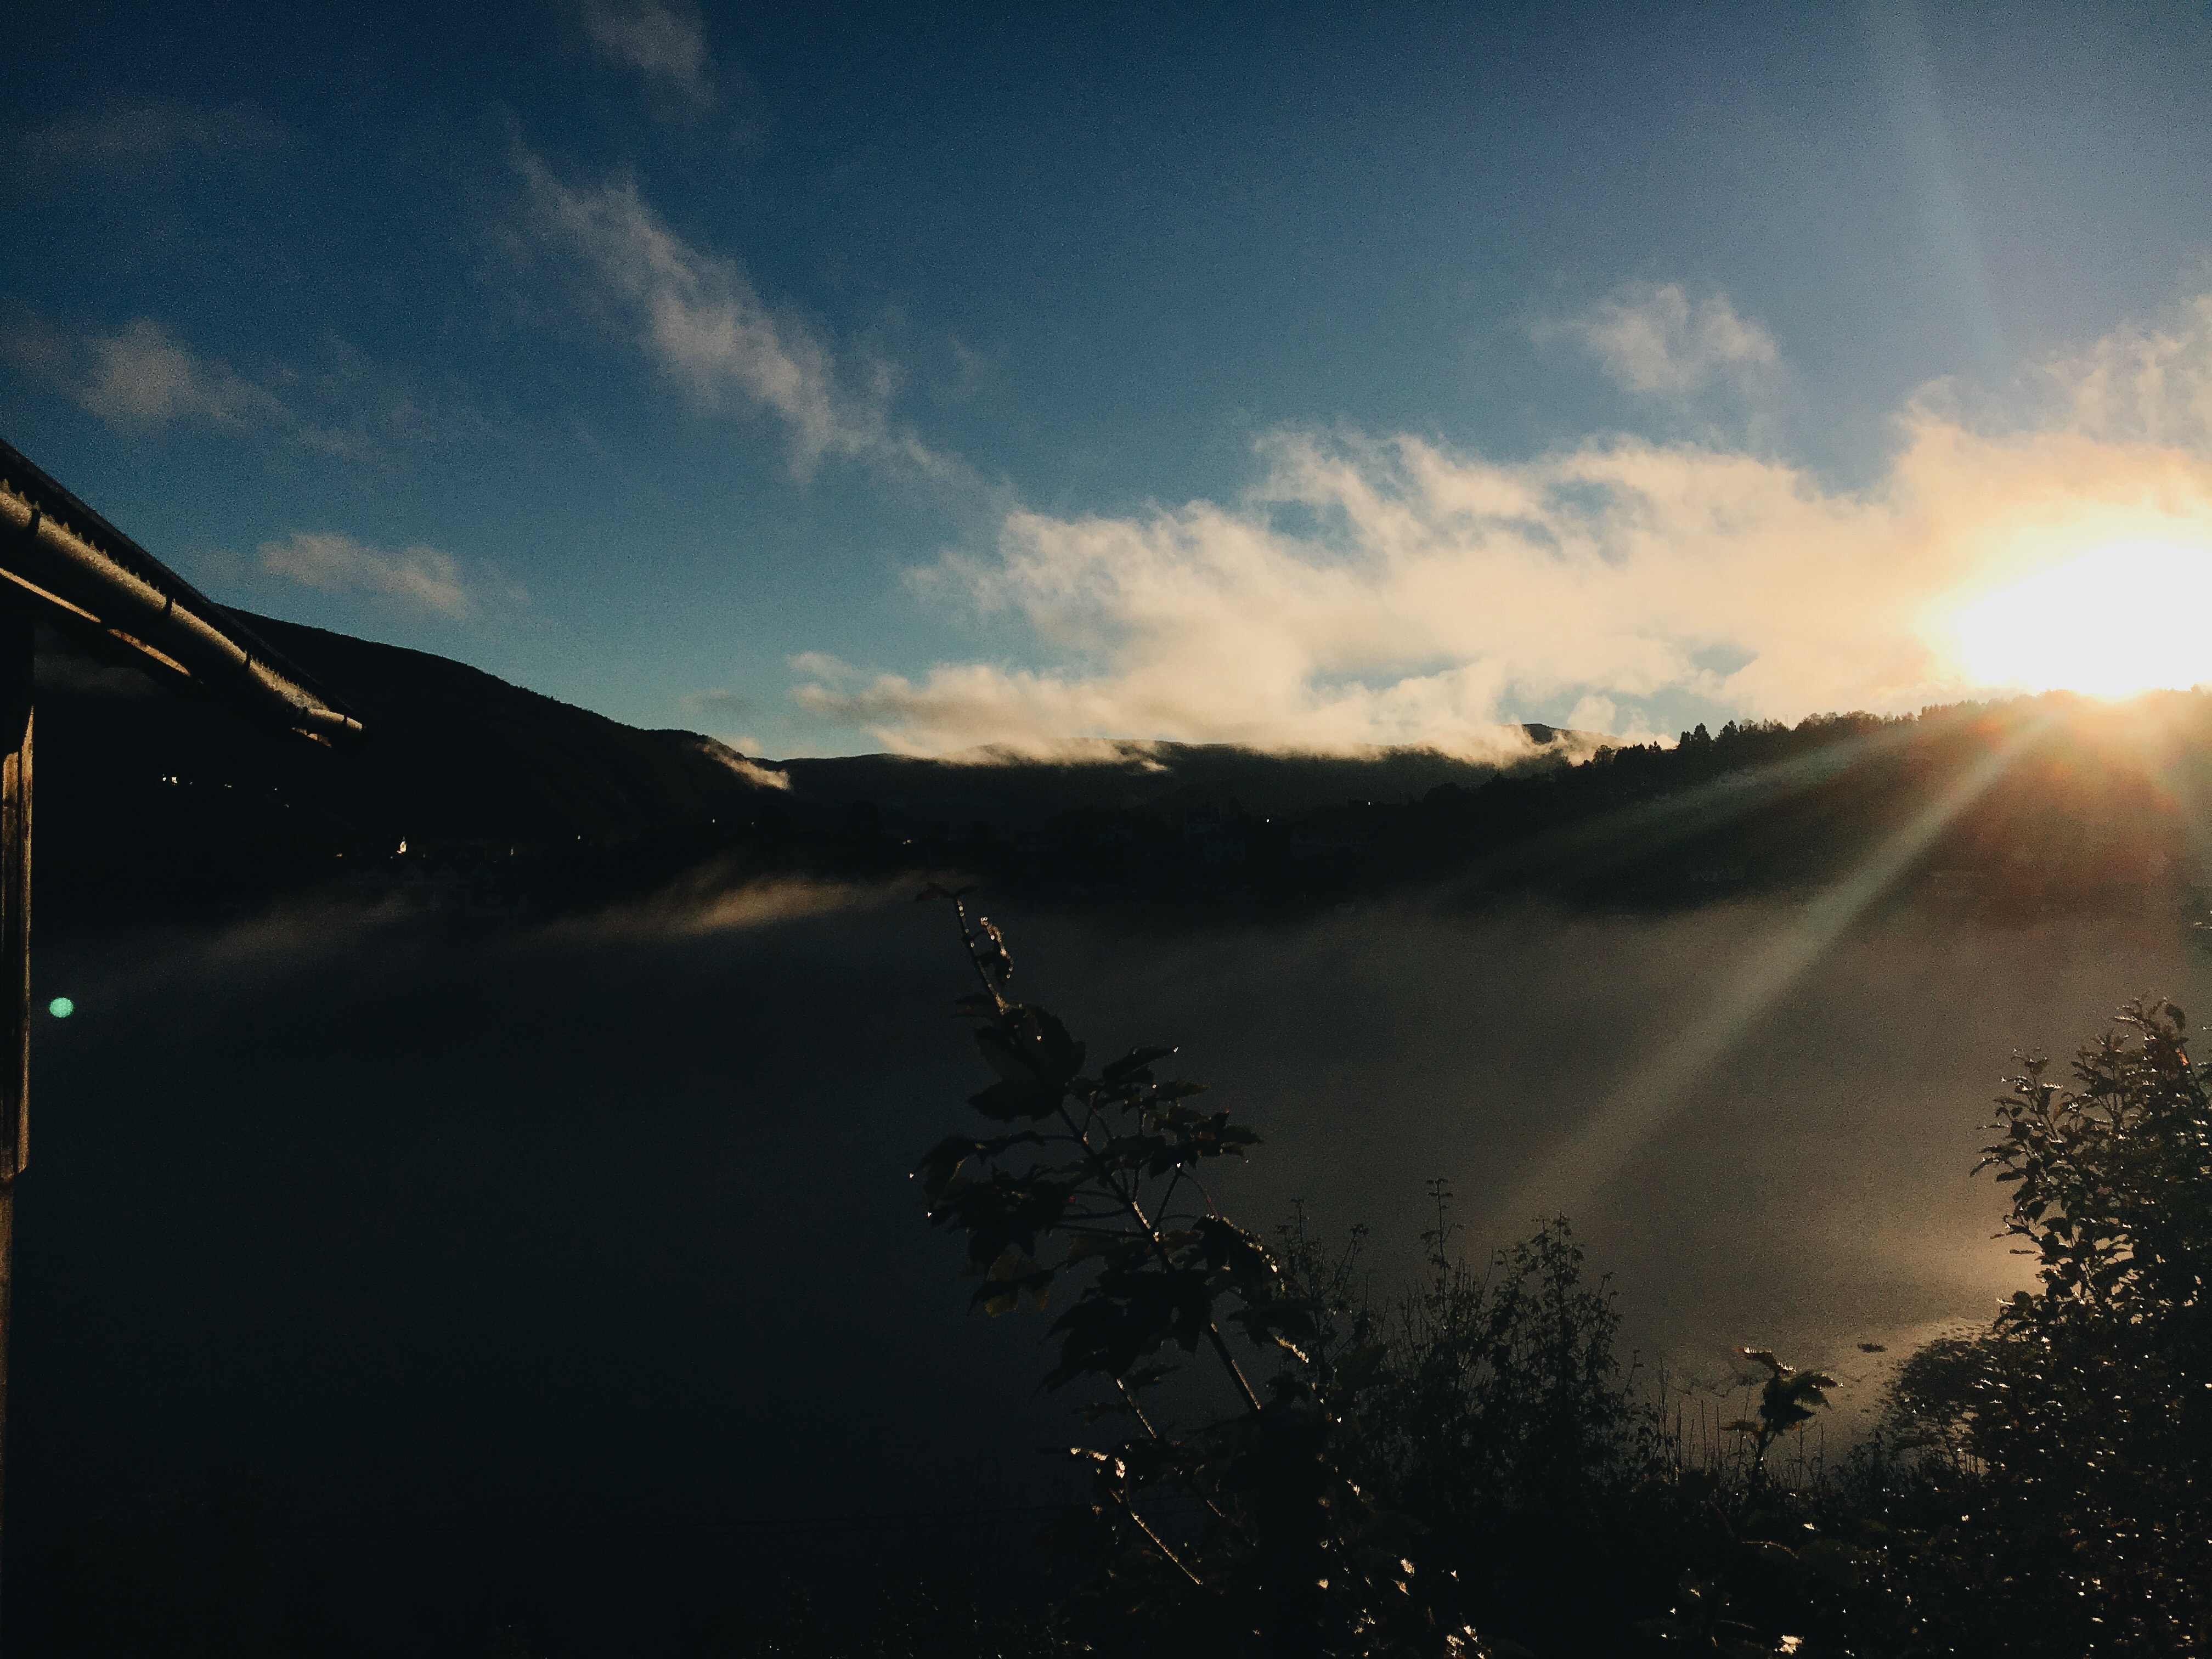
nature, horizon, mountain, light, cloud, sky, sun, fog, sunrise, sunset, mist, night, sunlight, morning, hill, dawn, atmosphere, dusk, evening, reflection, weather, darkness, meteorological phenomenon, atmospheric phenomenon, atmosphere of earth